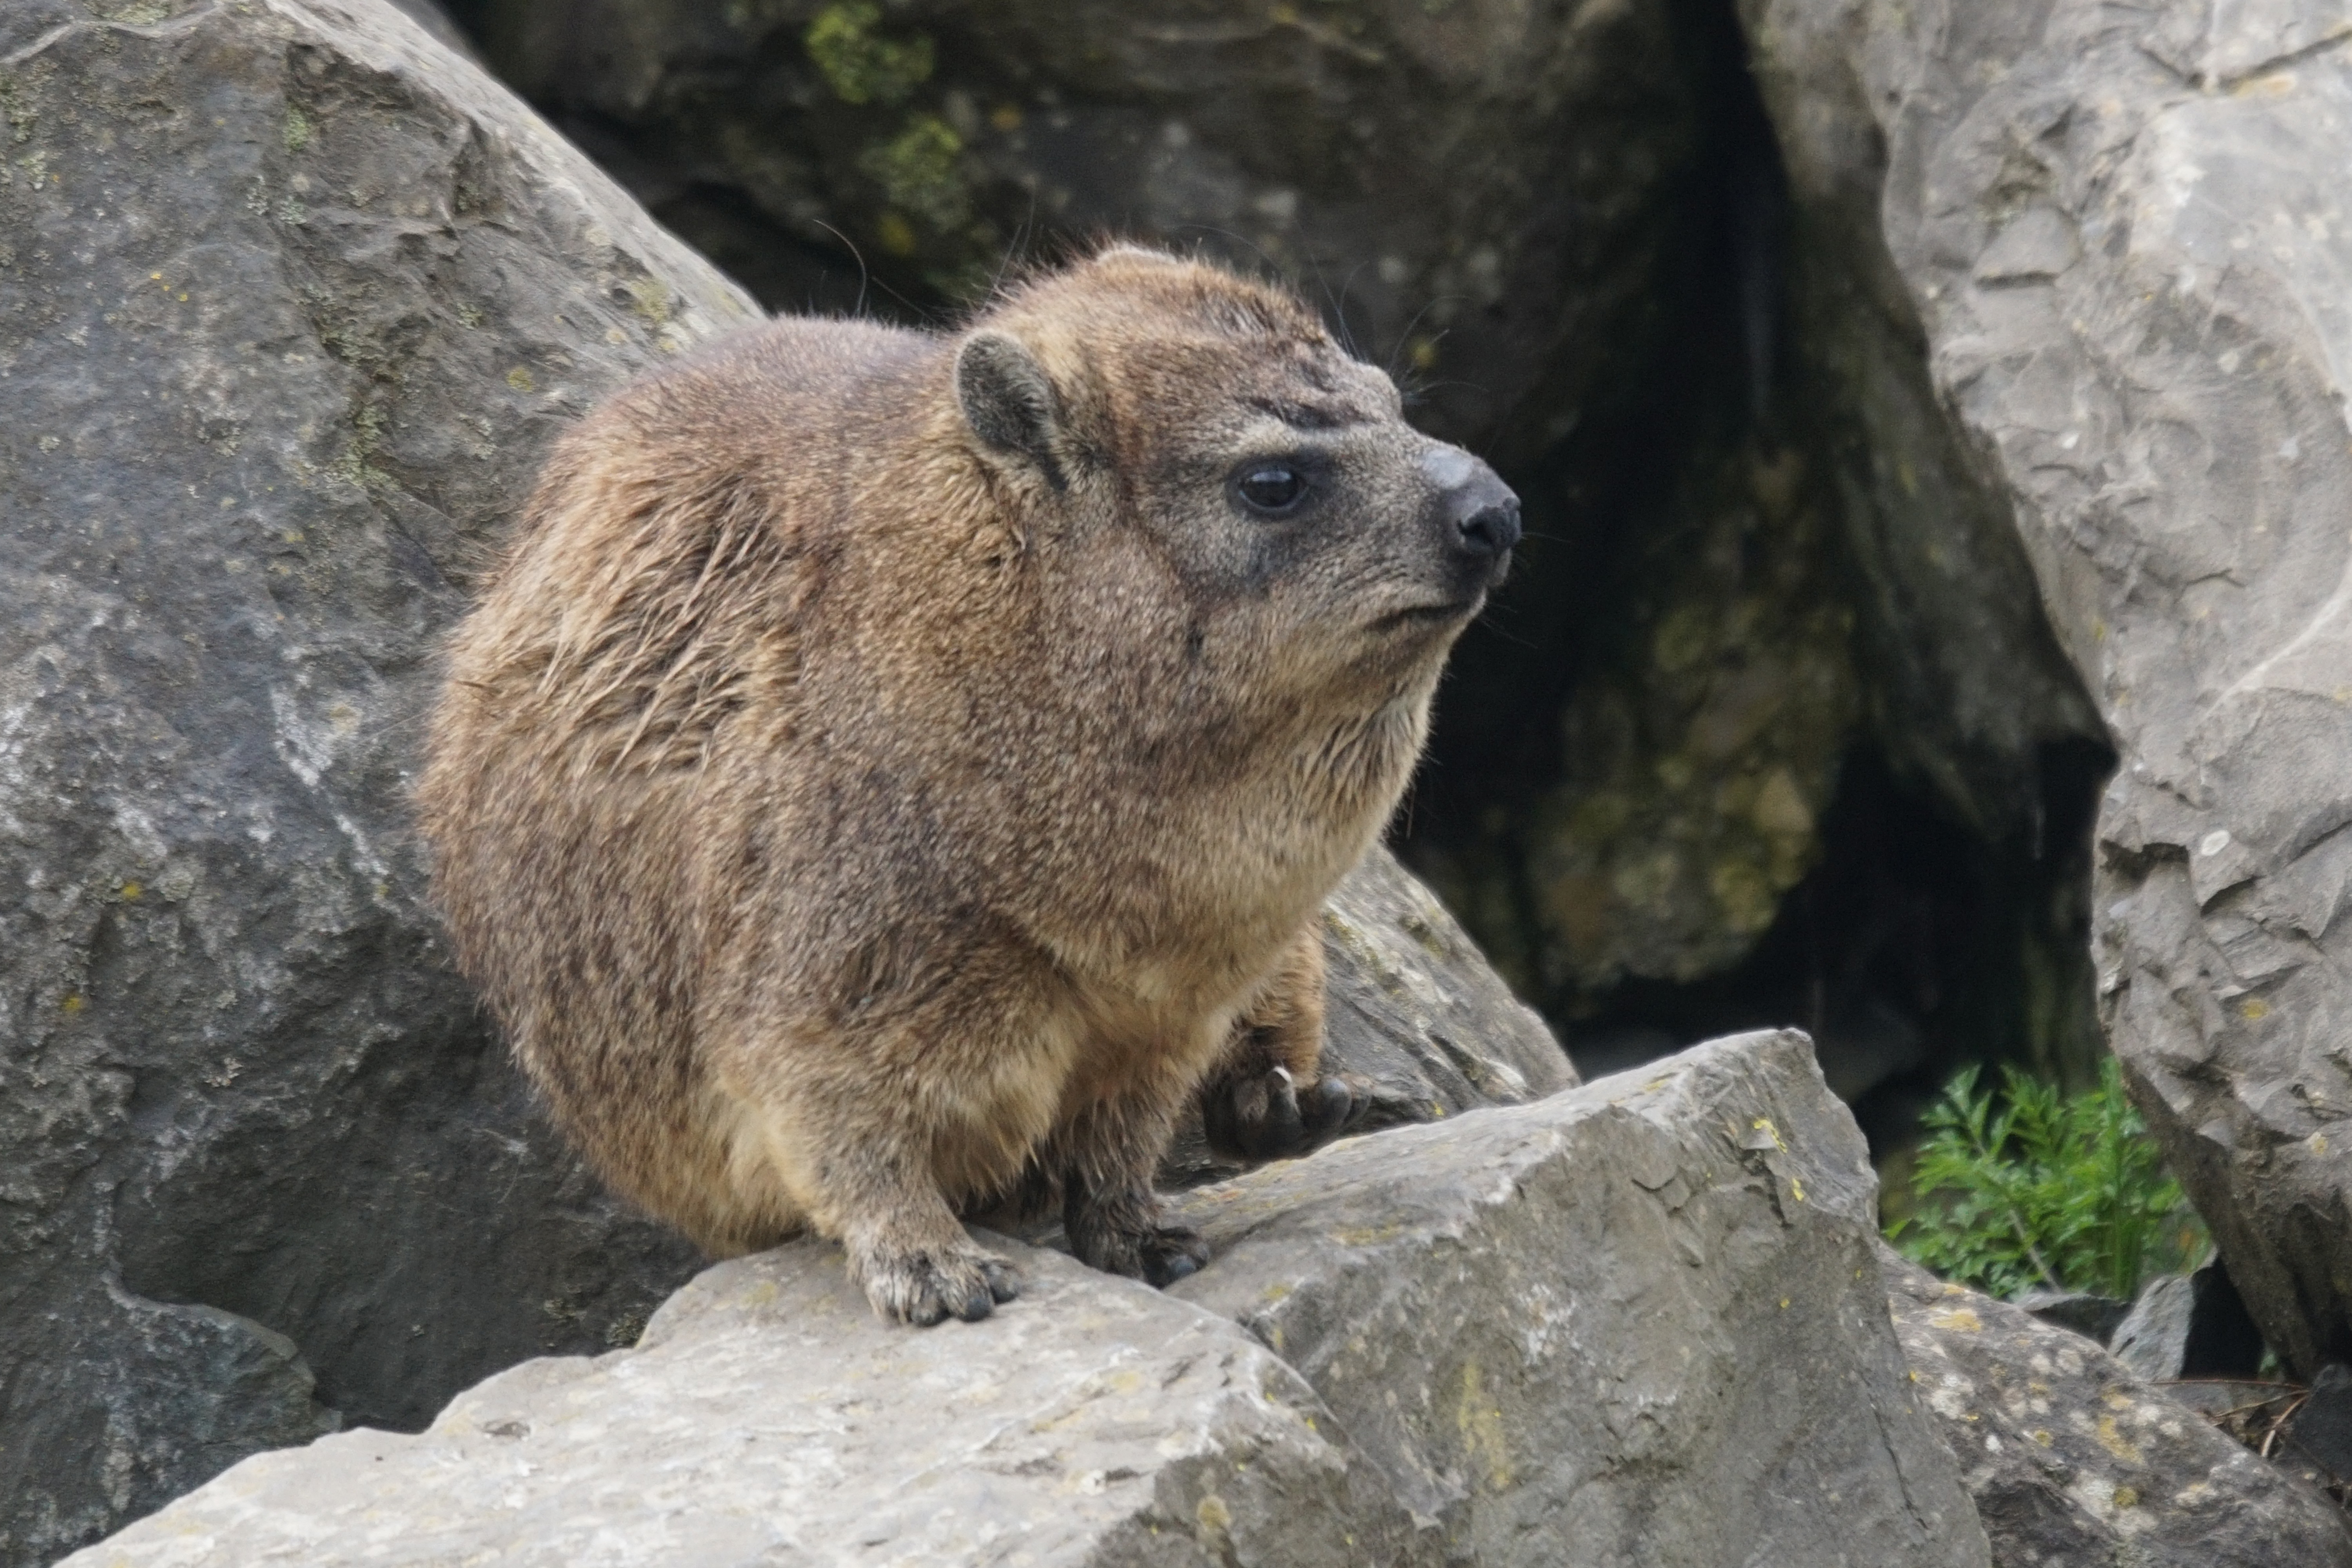
wildlife, mammal, rodent, fauna, cool image, snout, creature, fast, cool photo, wildlife photography, marmot, organism, hyrax, fast blow, terrestrial animal, marmot like